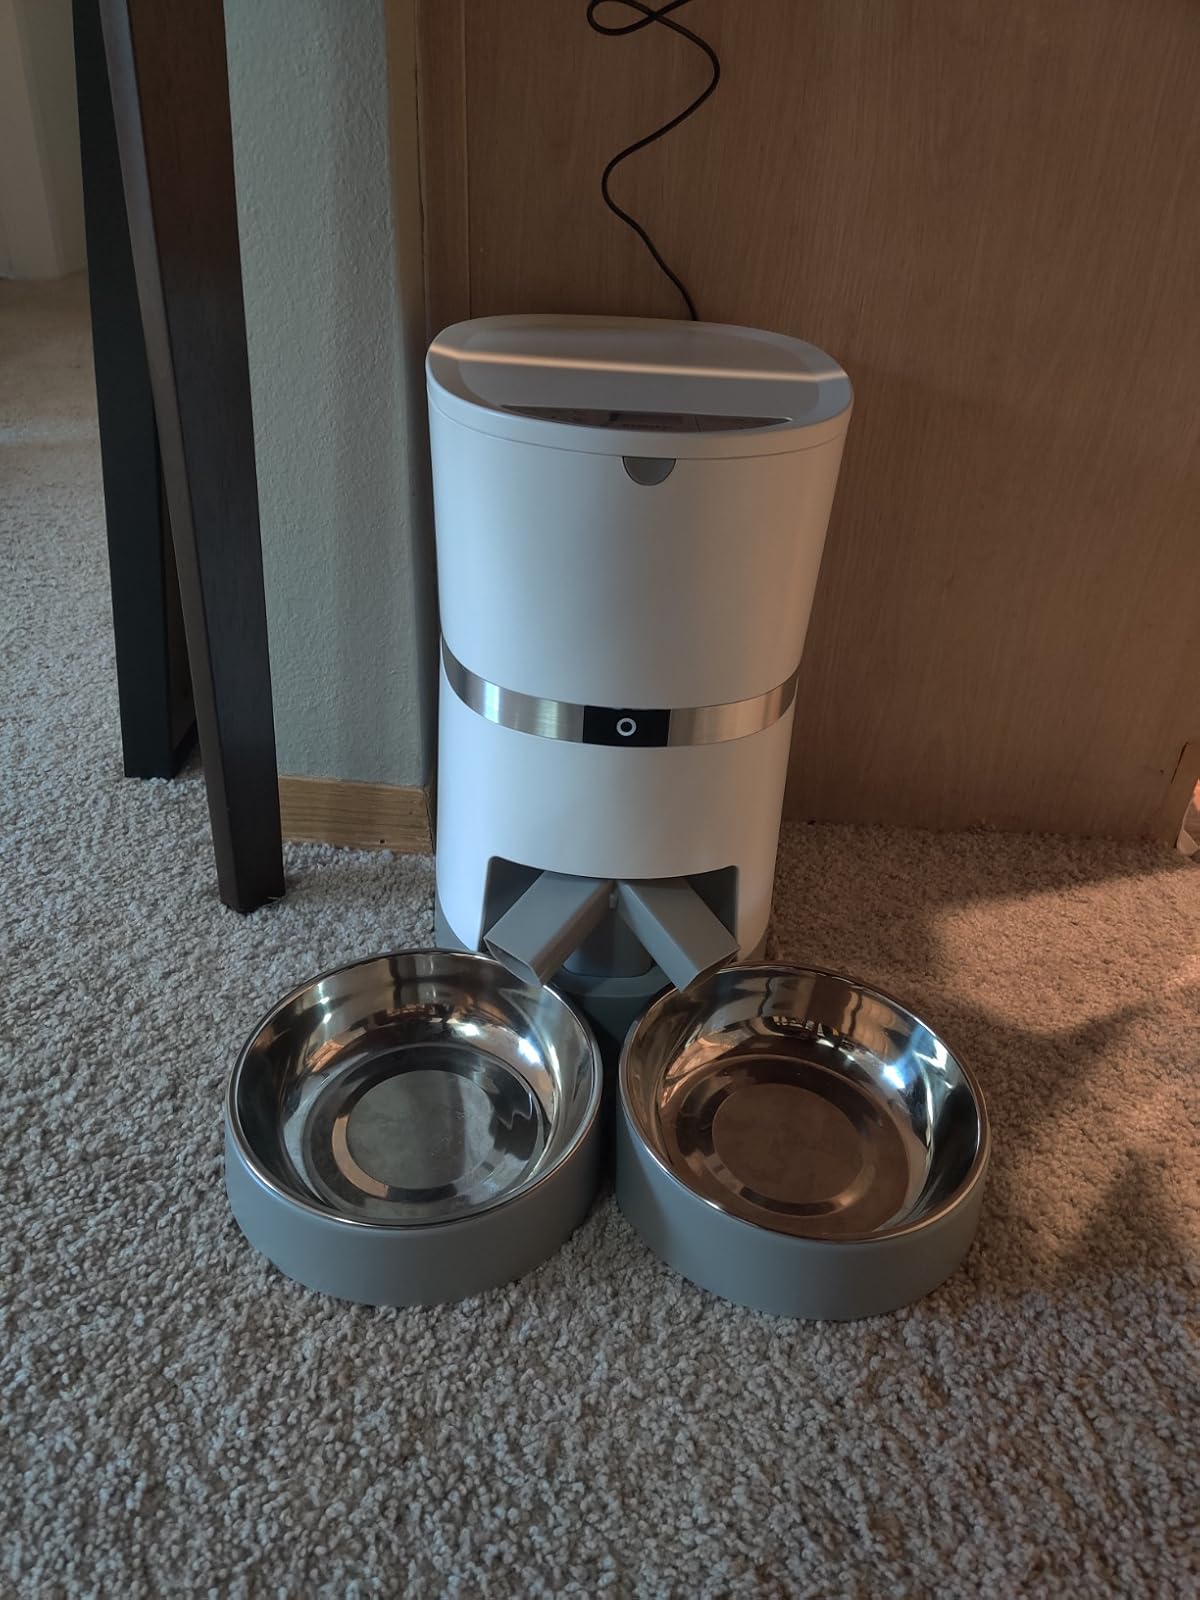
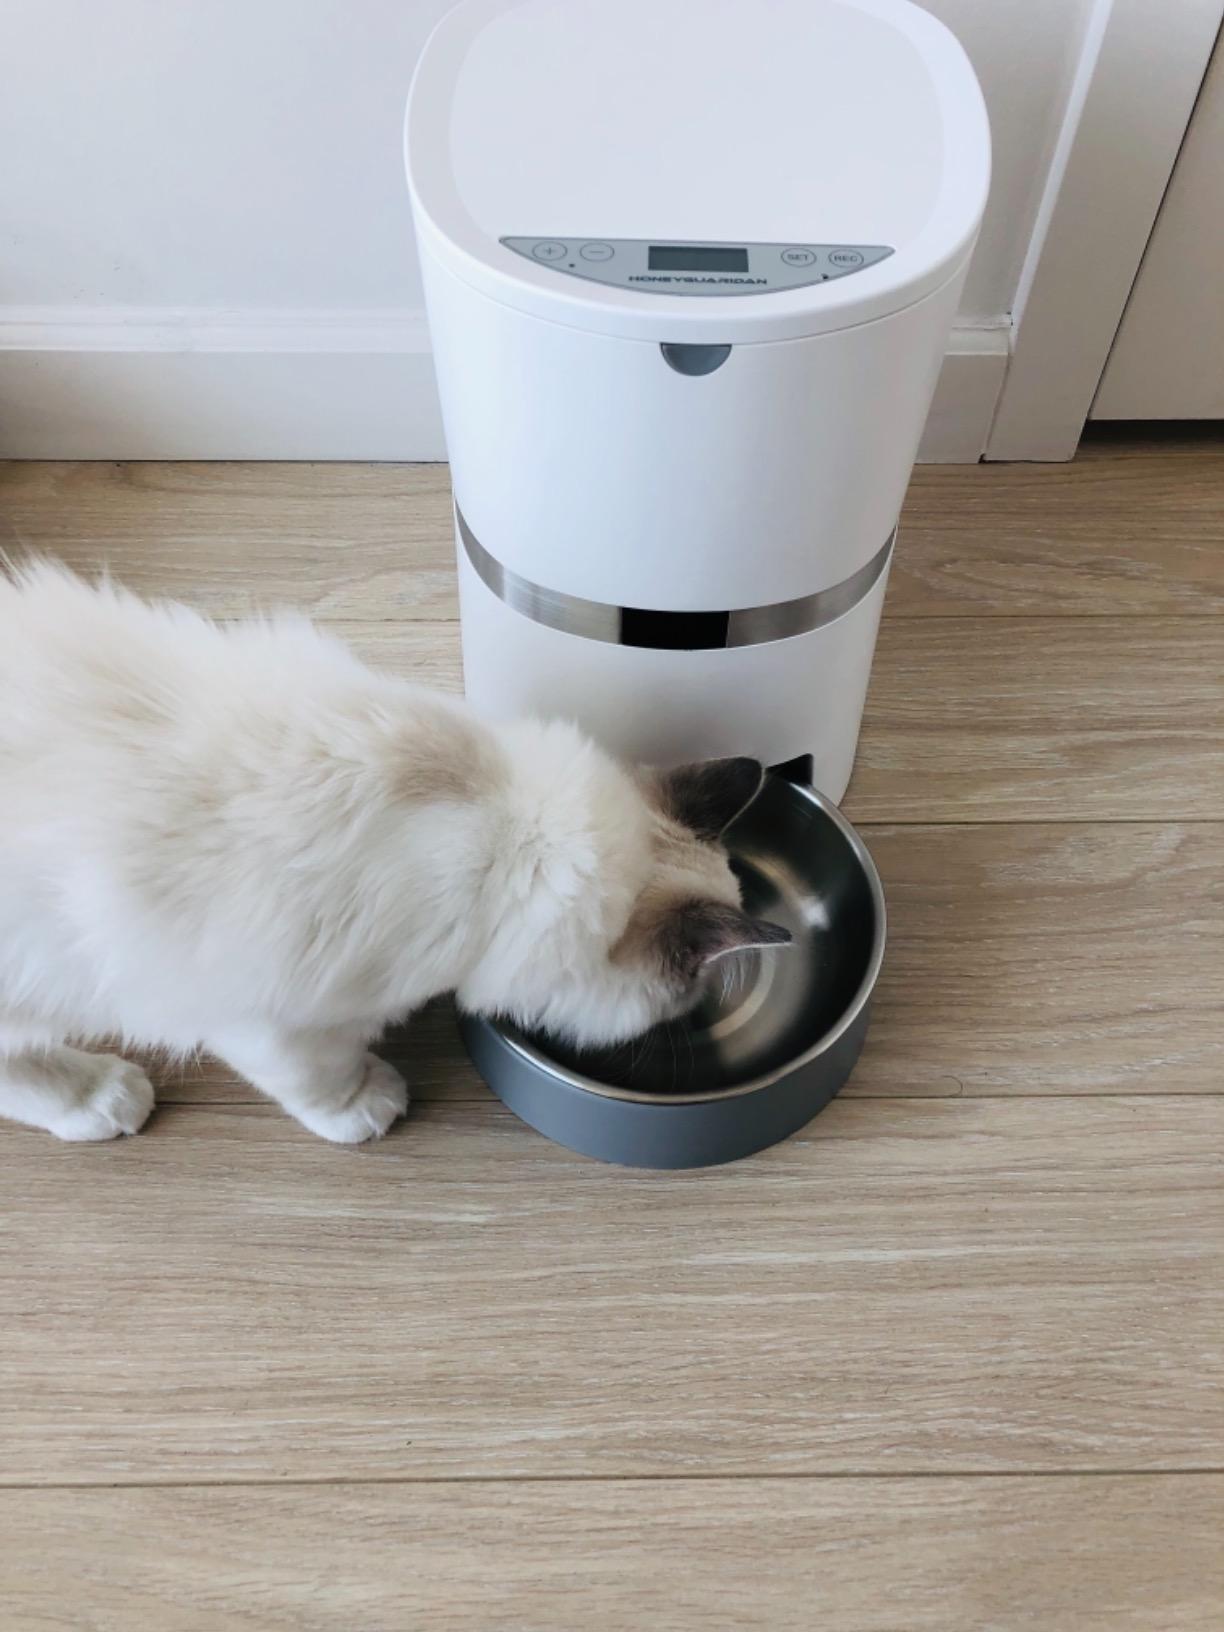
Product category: items_feeder
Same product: no